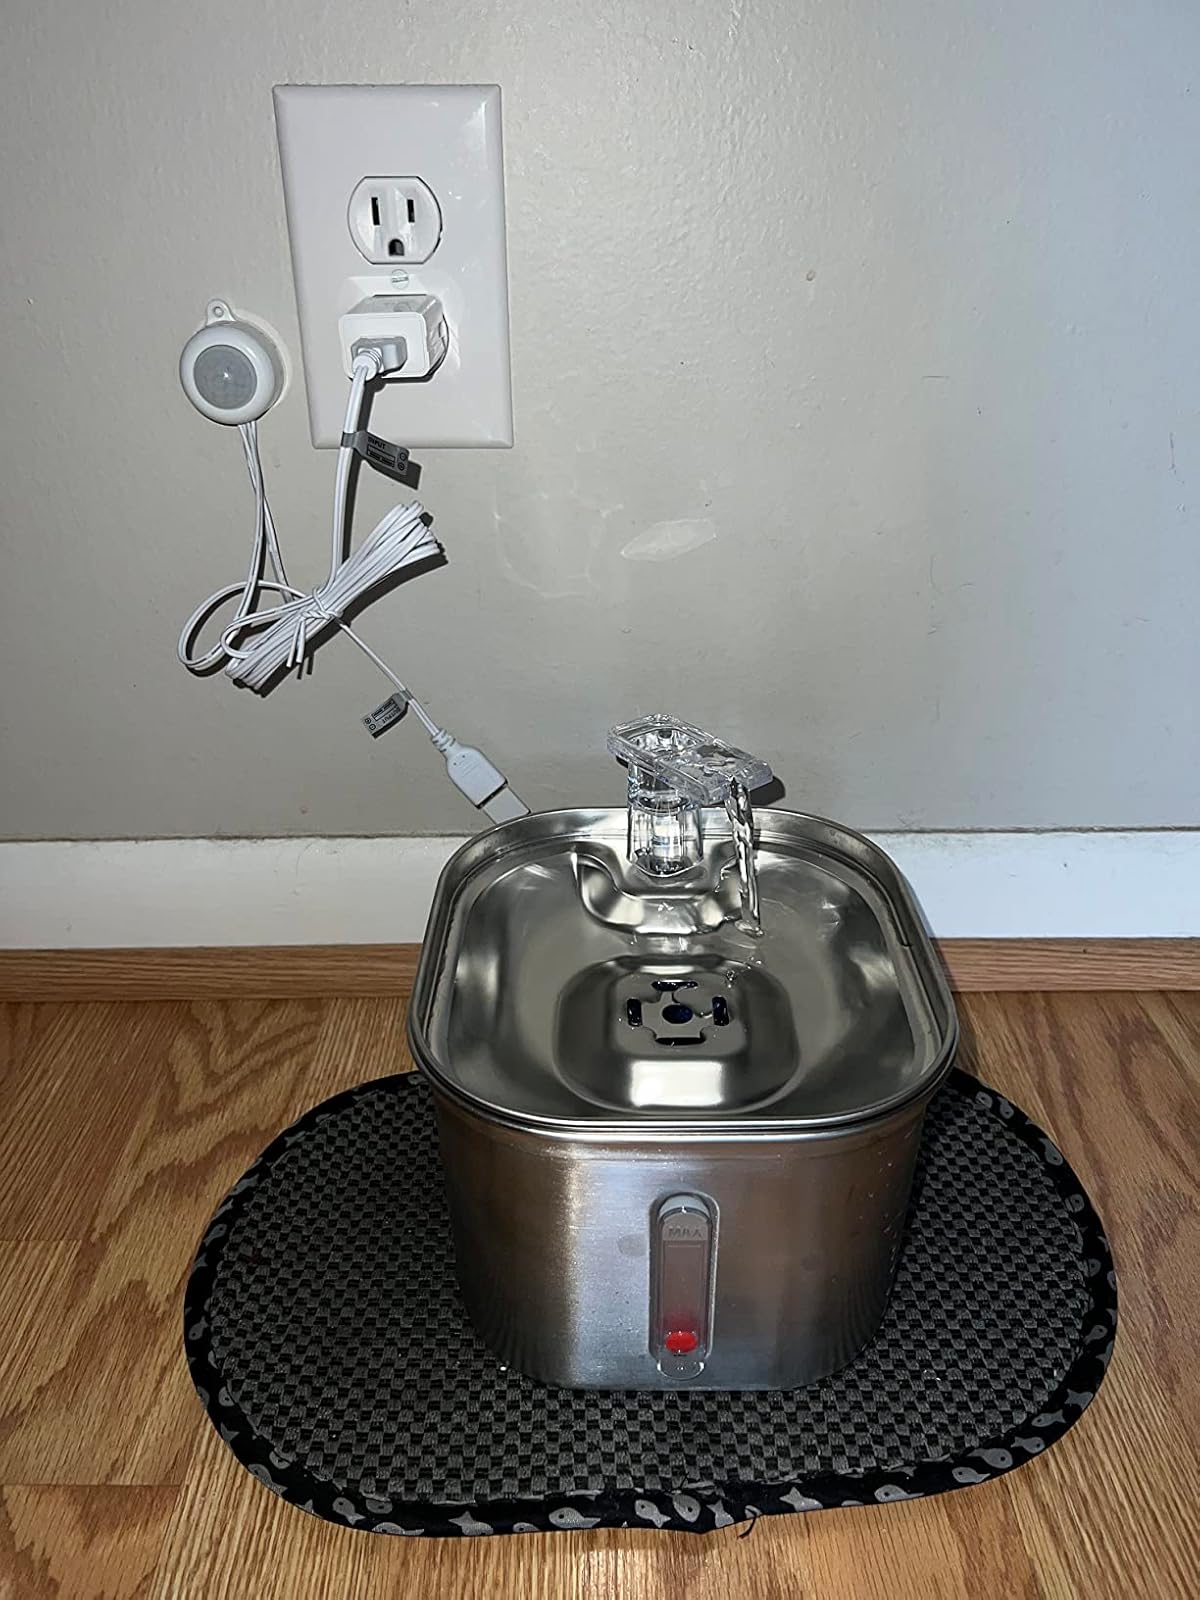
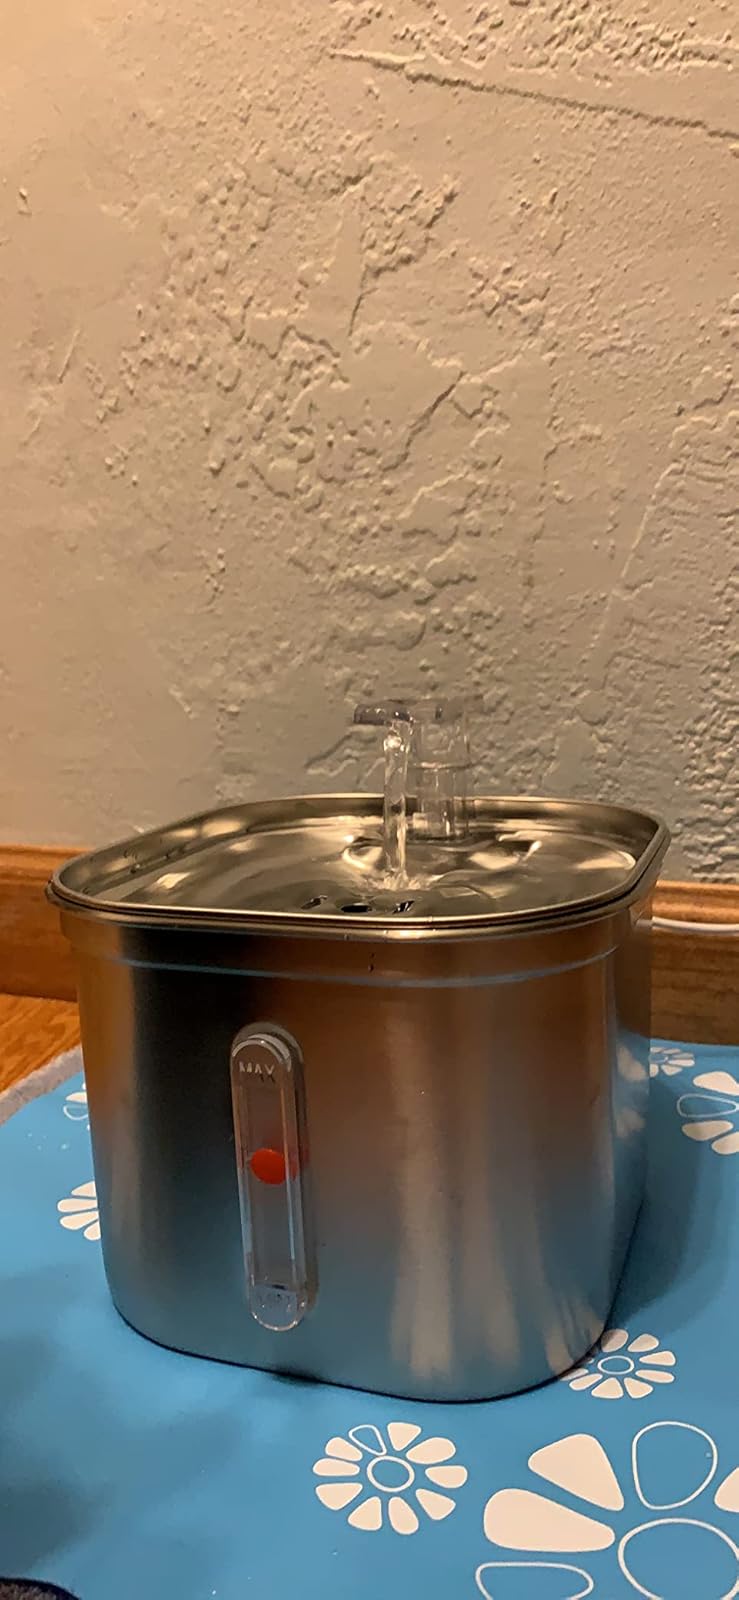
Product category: items_bowl
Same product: yes